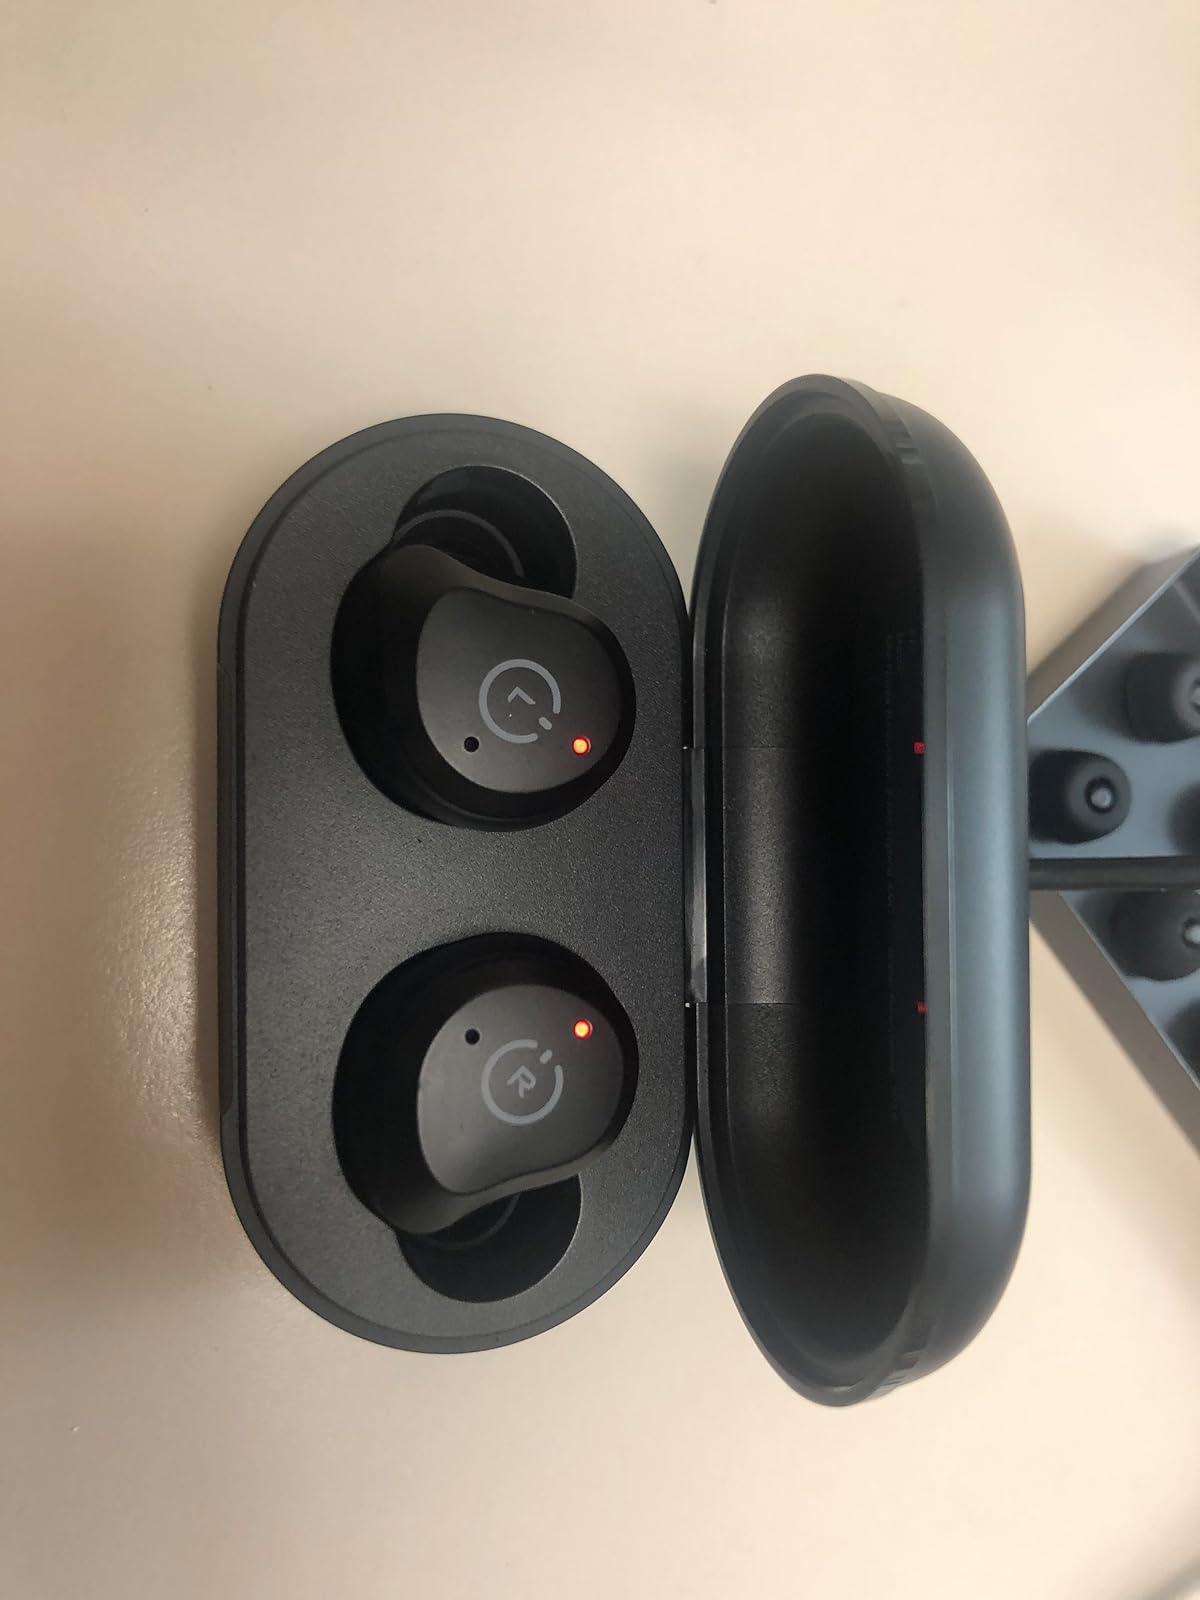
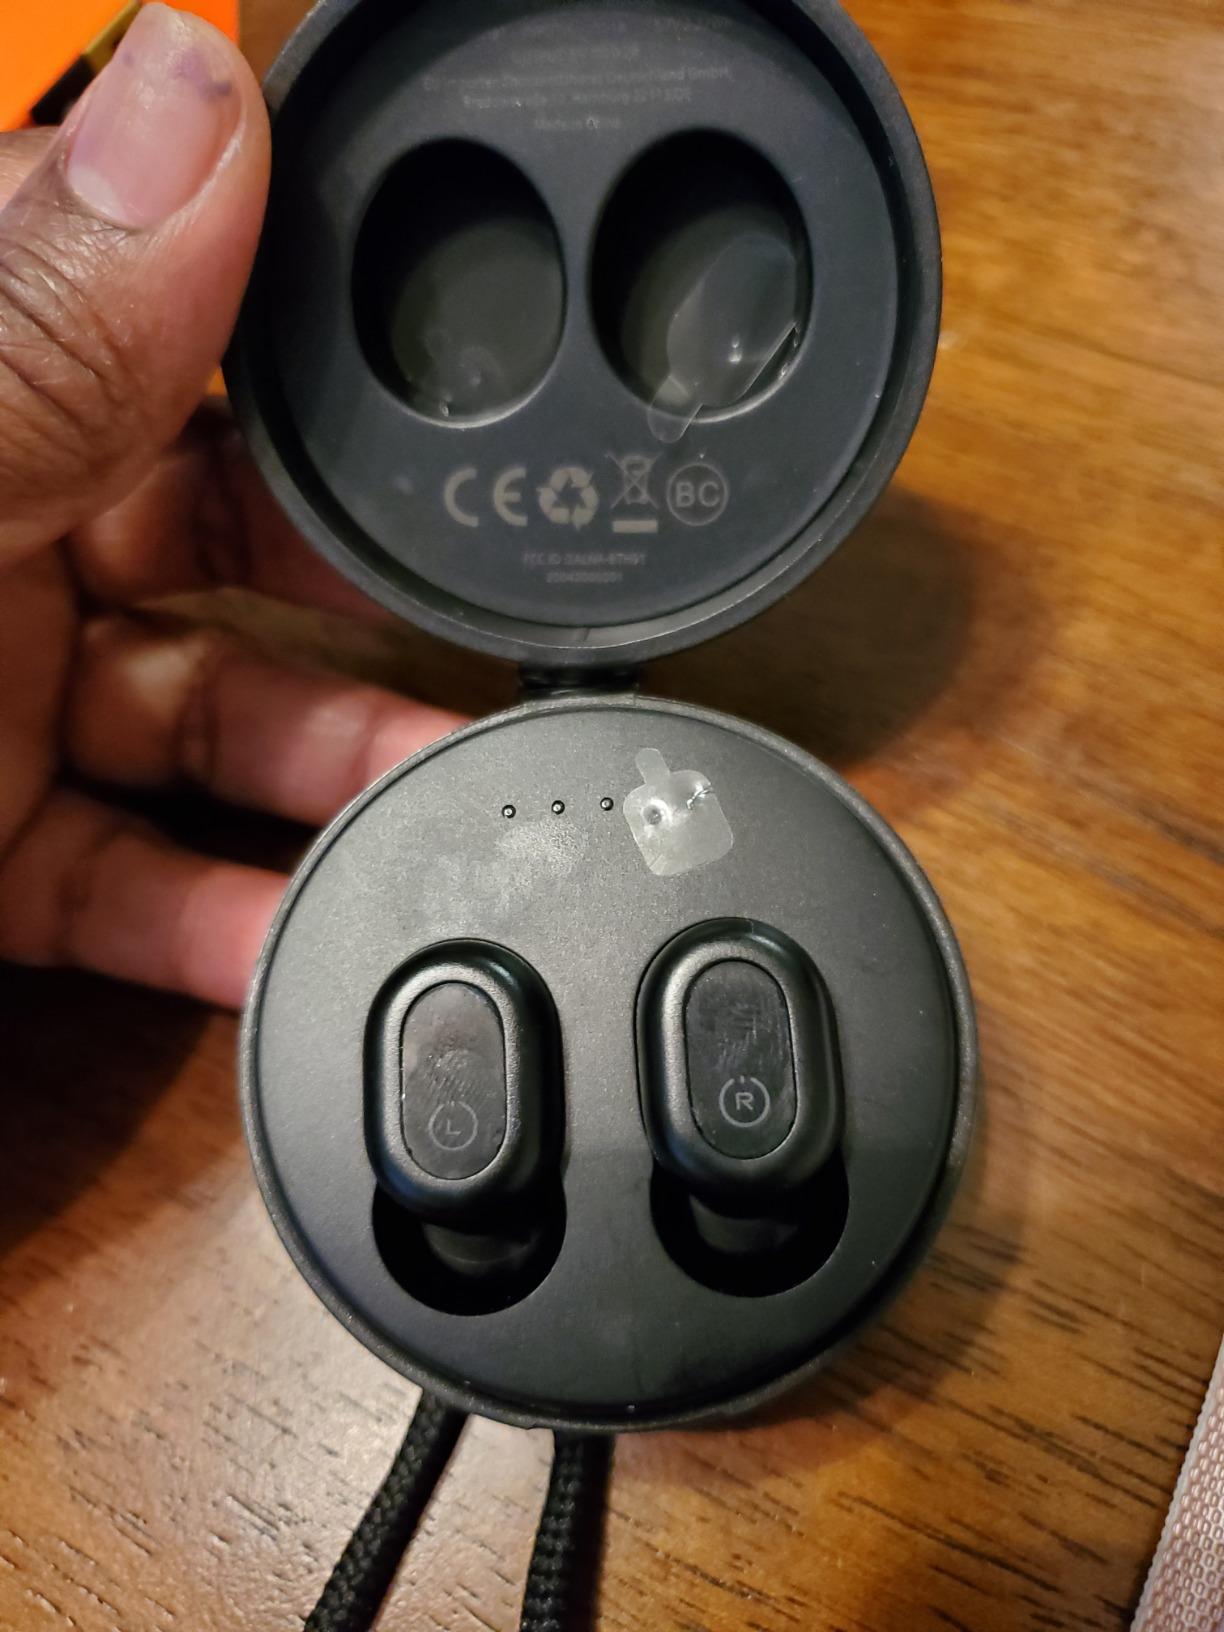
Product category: earbuds
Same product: no